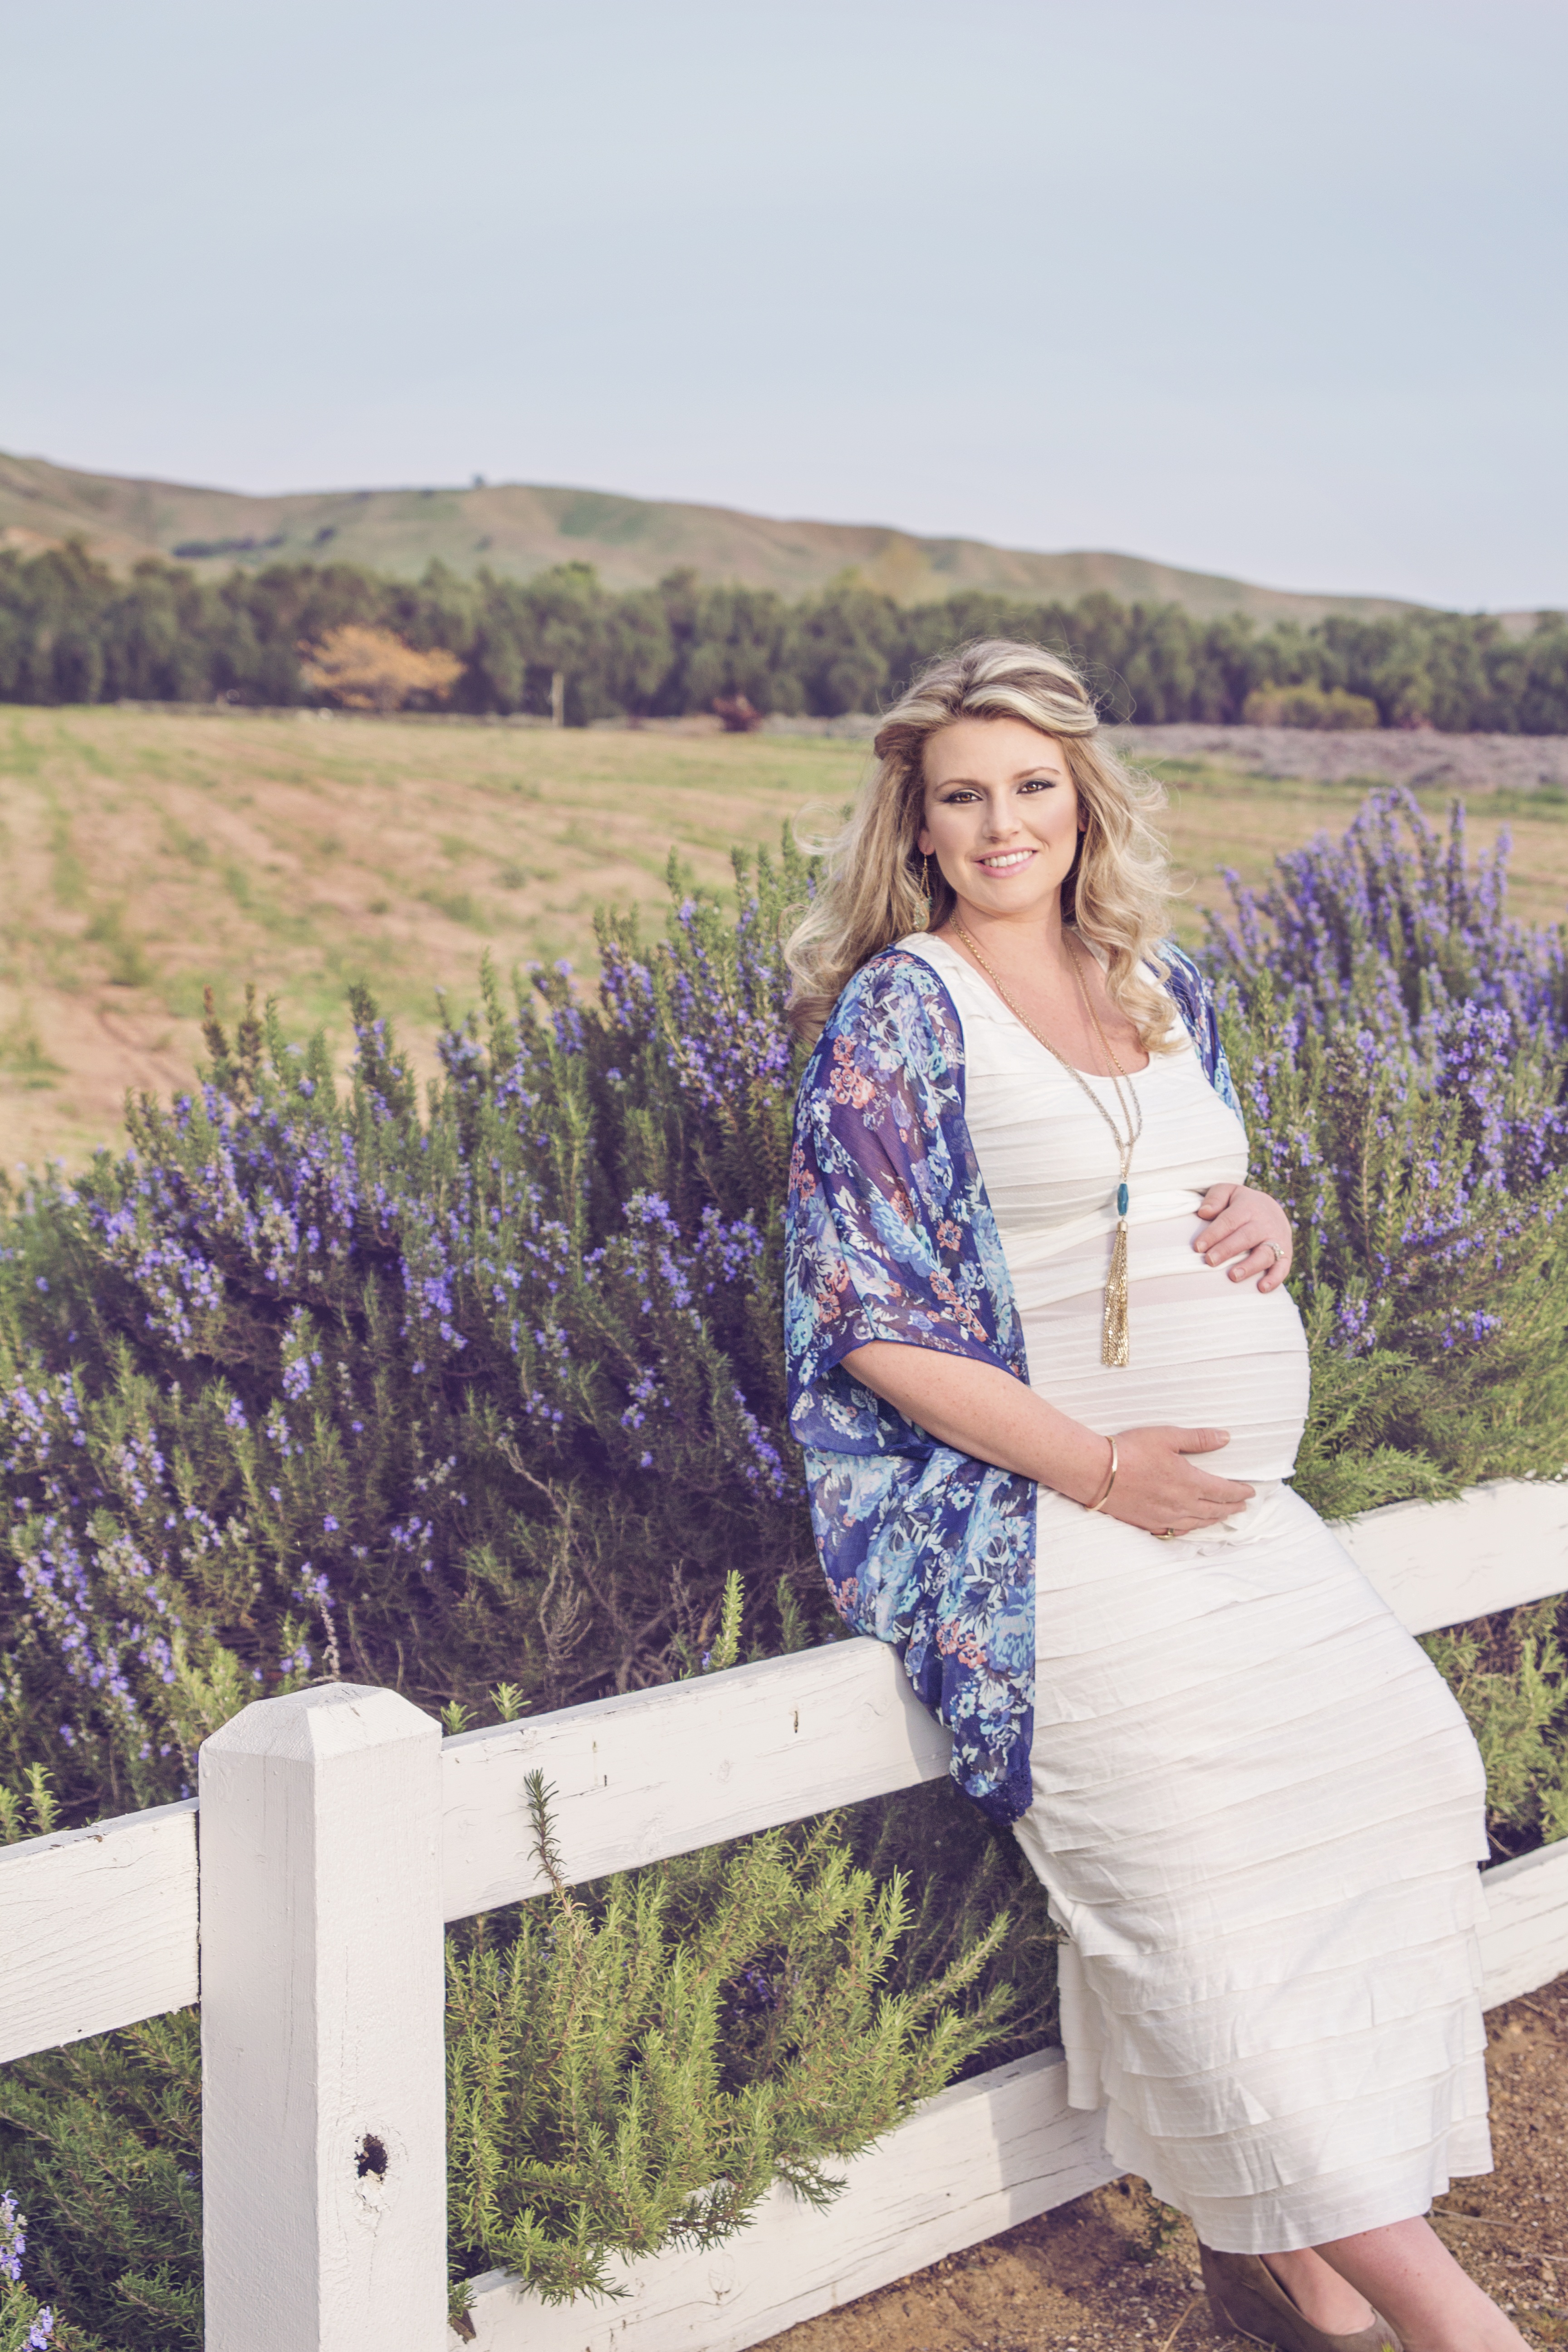
plant, woman, photography, flower, love, spring, bride, blonde, baby, childhood, season, lavender, parent, mom, pregnancy, motherhood, maternity, dress, mother, women, photograph, pregnant, belly, expecting, expectant